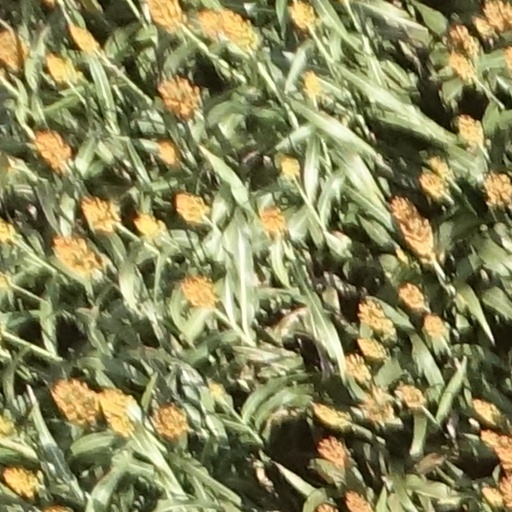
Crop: sorghum